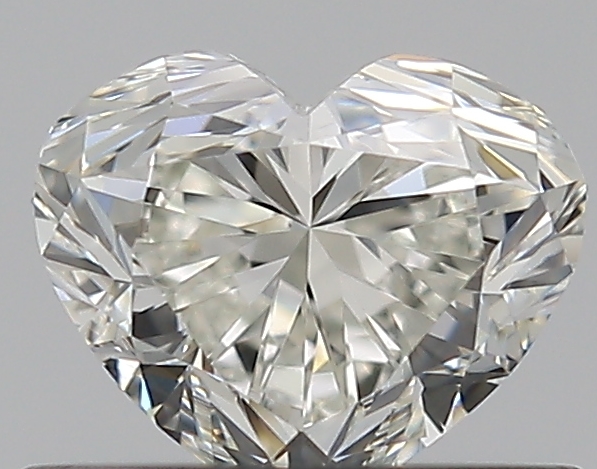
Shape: heart
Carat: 0.5
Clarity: VS1
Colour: J
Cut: GD
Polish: EX
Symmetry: VG
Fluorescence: N
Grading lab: GIA
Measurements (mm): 4.49 x 5.33 x 3.31